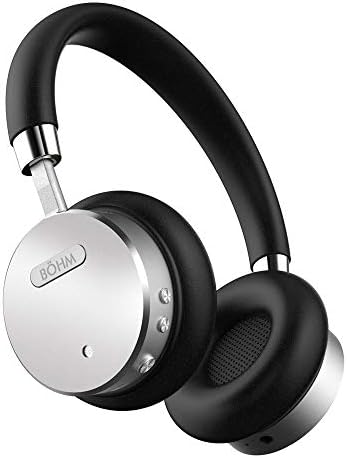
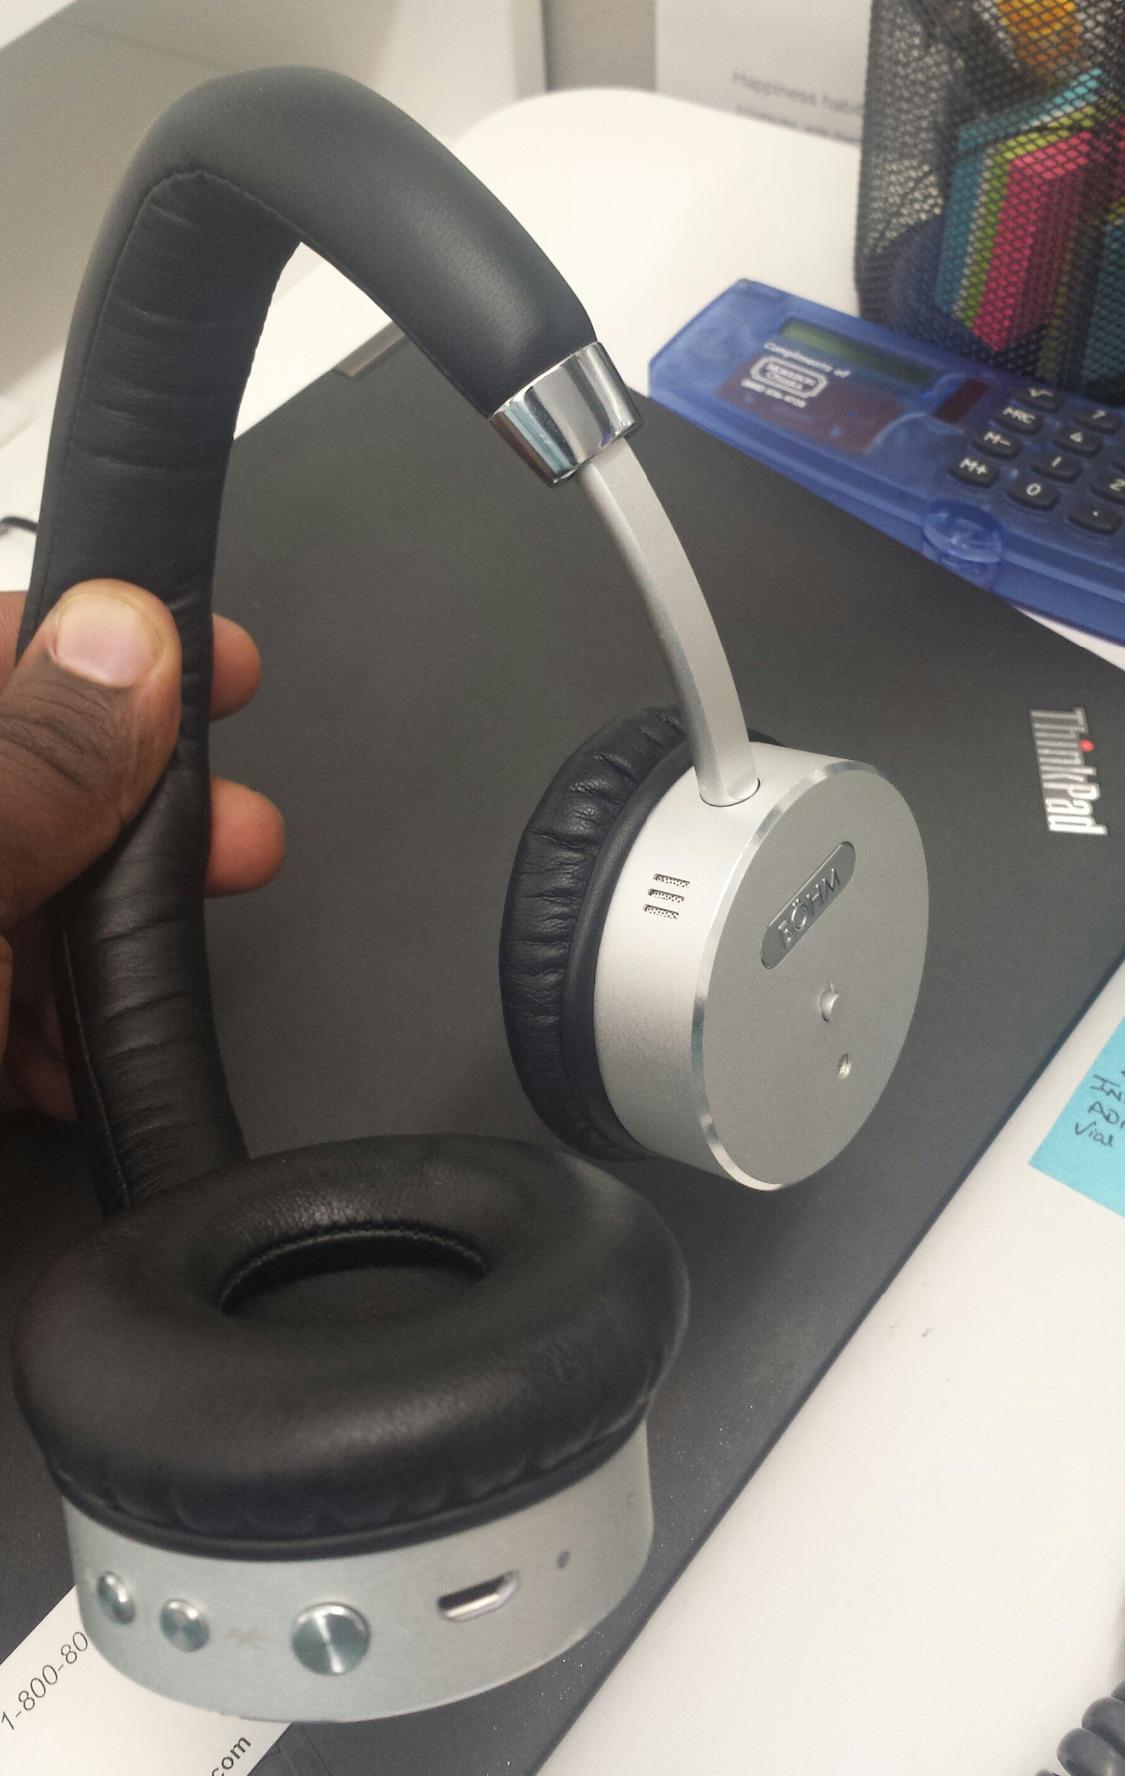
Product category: headphones
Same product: yes